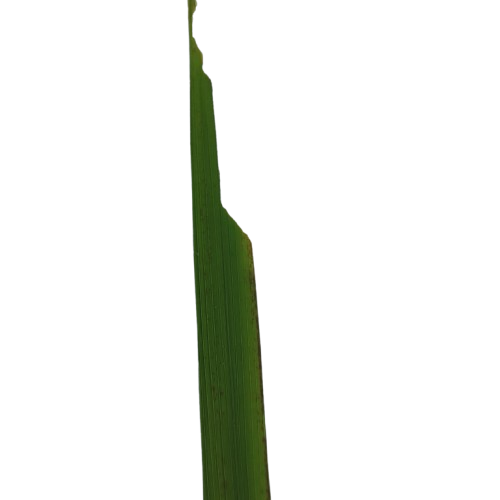
Label: Insect